Roosevelt Hall (National War College)

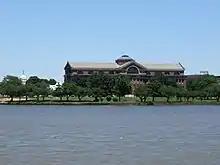
Rear of the building in 2019

Roosevelt Hall was designed by the noted New York architectural firm McKim, Mead and White in the Neoclassical or Beaux Arts style.